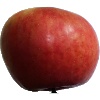
Label: apple_crimson_snow